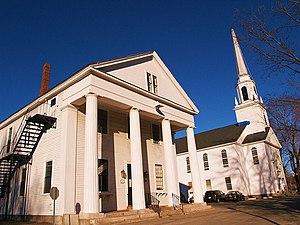
Holden est une municipalité du Comté de Worcester au |Massachusetts, fondée en 1723.